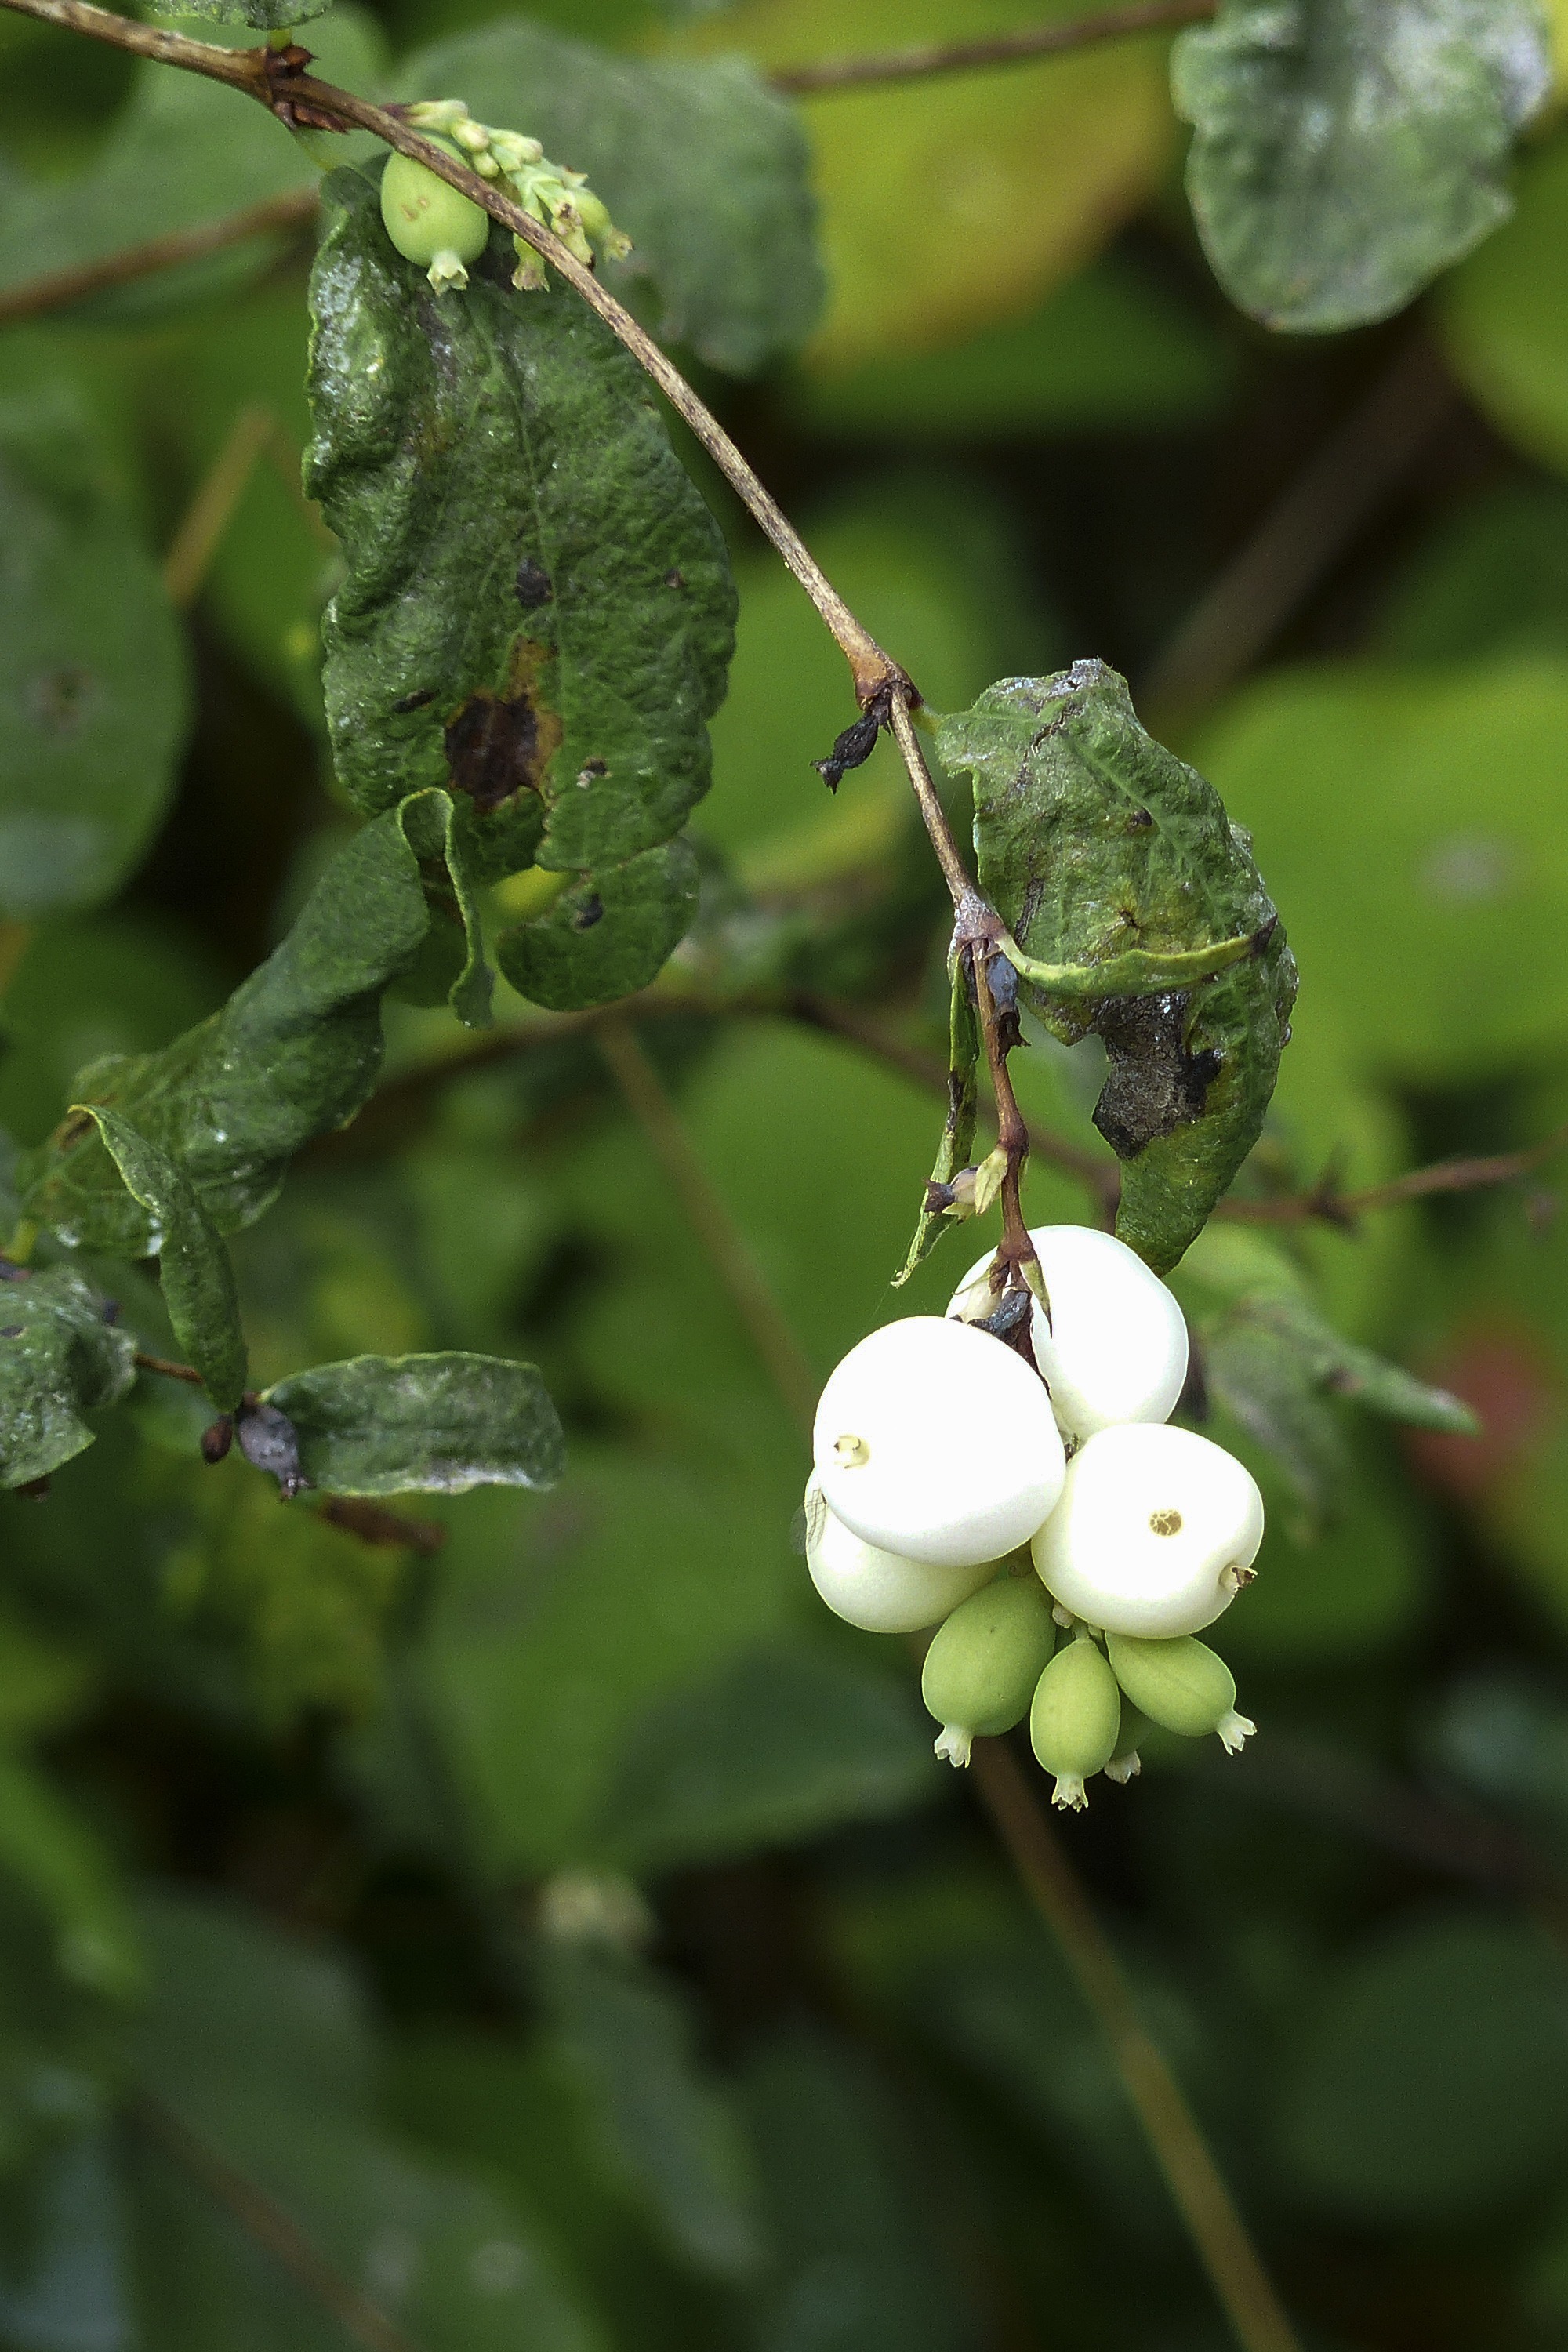
tree, nature, forest, branch, blossom, plant, white, meadow, berry, leaf, flower, food, green, produce, macro, botany, flora, fauna, wildflower, close up, shrub, macro photography, flowering plant, land plant, common snowberry, symphoricarpas albus, toy torpedo, cap bomb